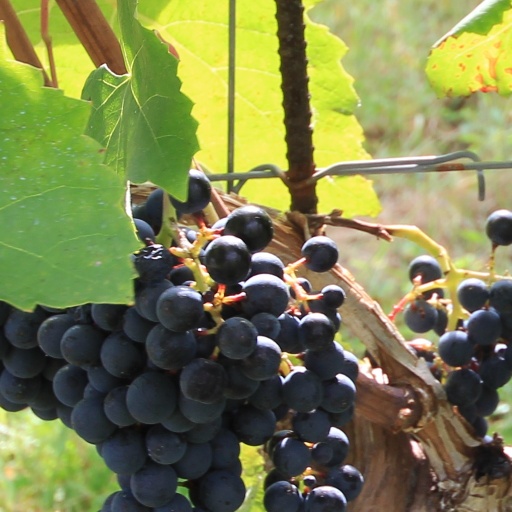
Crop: grape